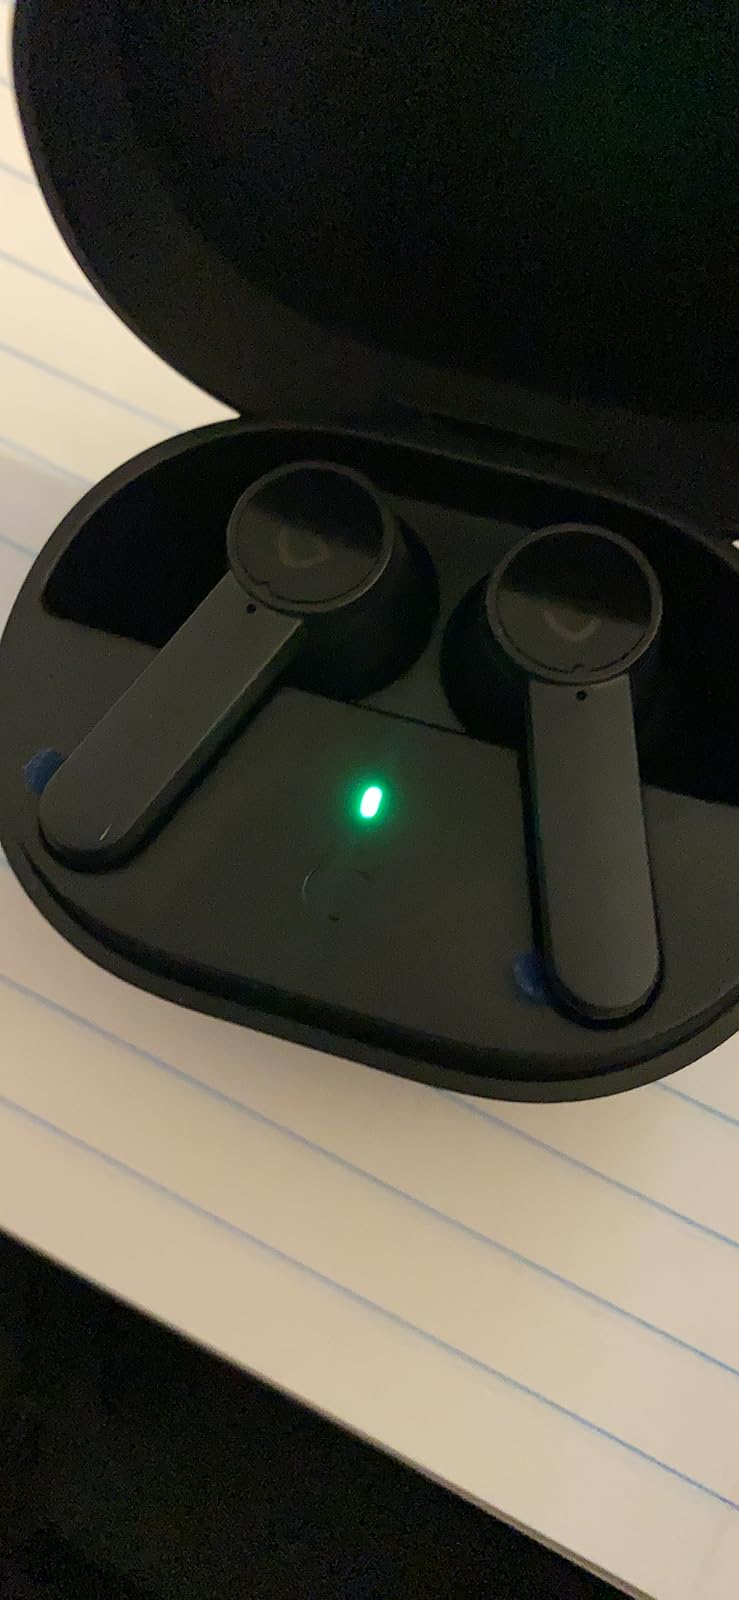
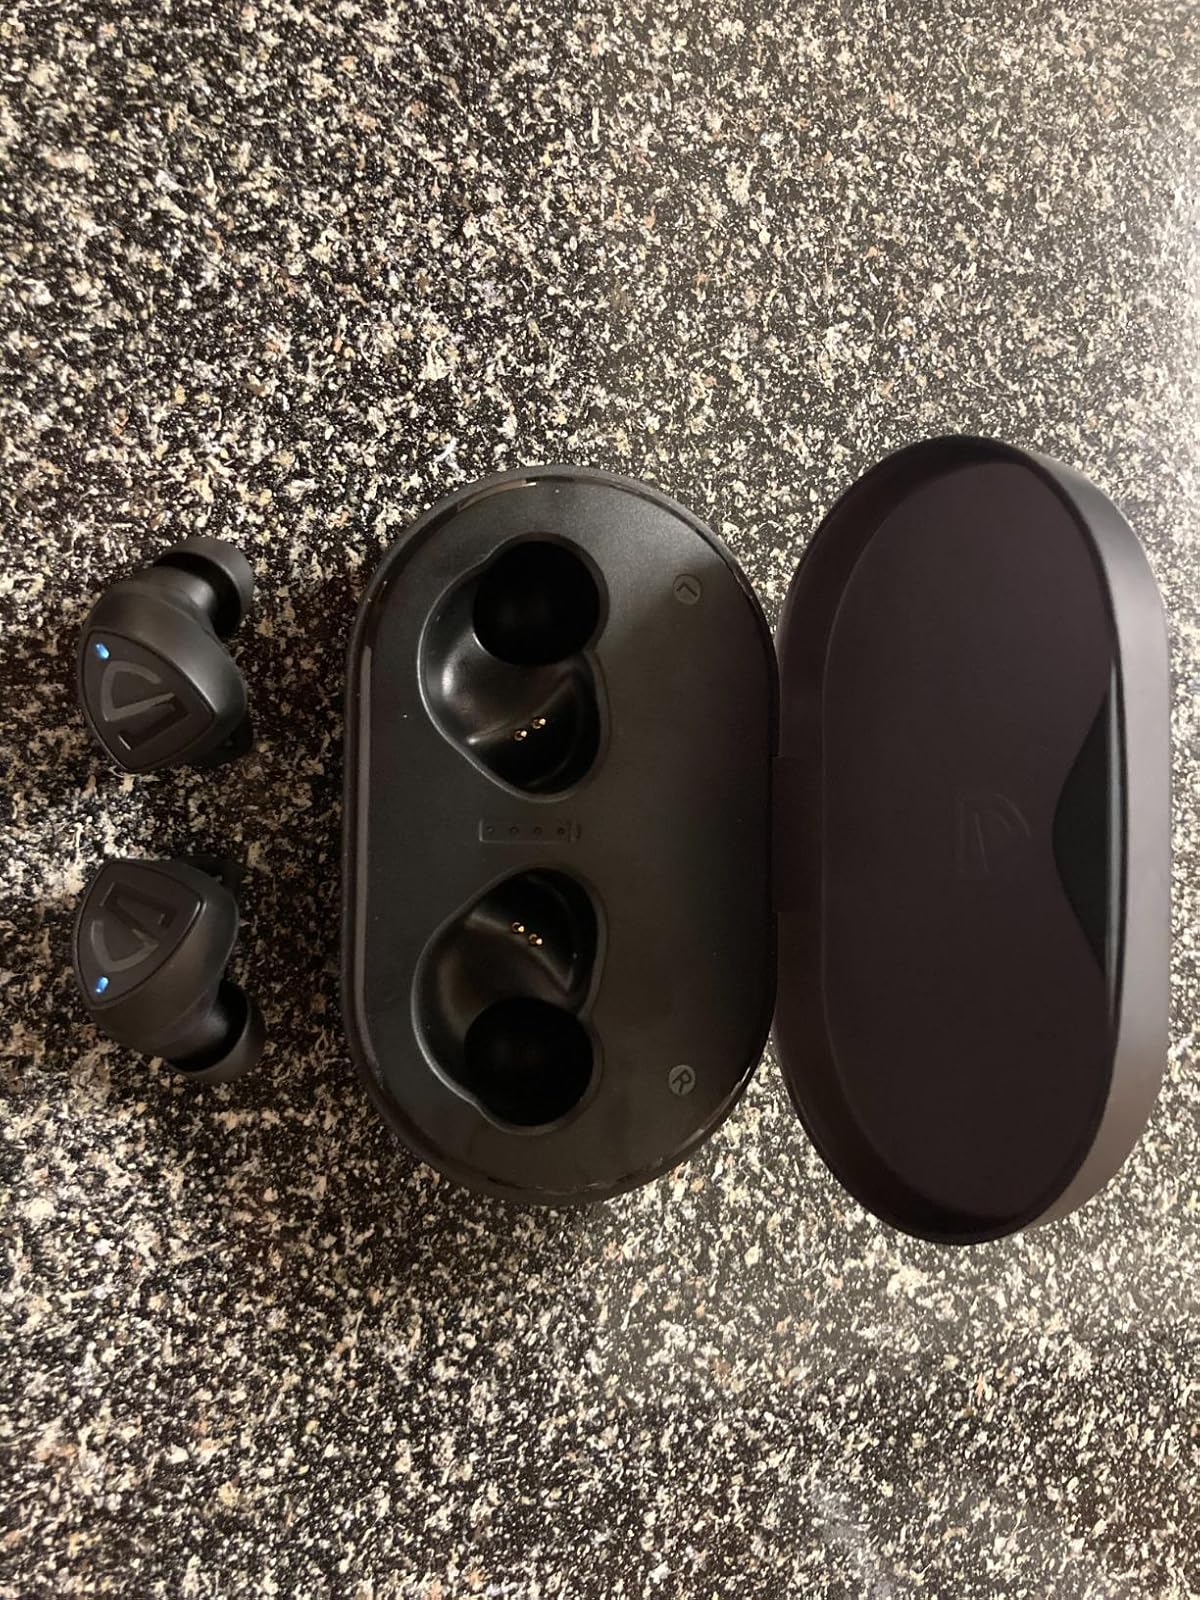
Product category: earbuds
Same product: no